Fuerte de San Diego

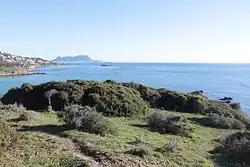
the remains today with Gibraltar in the background

The ruins of Fuerte de San Diego are the remains of a castle located in Algeciras, Spain. The castle was built in 1730 following the Capture of Gibraltar in 1704.